Crace, Australian Capital Territory

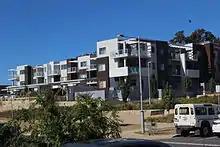
Crace in 2015

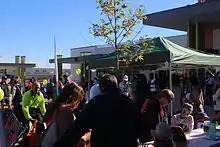
Crace shops

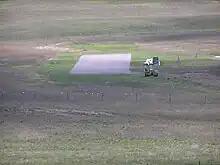
Crace Grassland Flying Field operated by the Belconnen Model Aero Club

The suburb also encompasses Gungahlin Hill, which hosts the transmission facilities for the following radio stations: